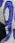
Number: 9